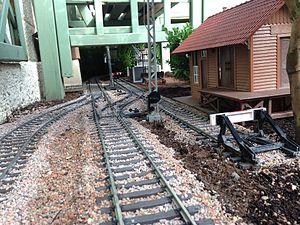
Gartenbahn Spur 1 -Märklin Gleis-
Un train de jardin est un modèle réduit de train qui évolue dans un jardin. La largeur de la voie la plus courante est de 45 mm mais on trouve des voies allant de 32 mm à 185 mm.